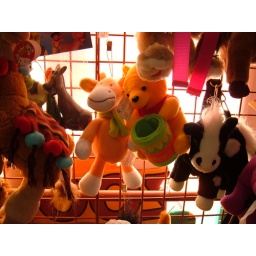
the bear in the window